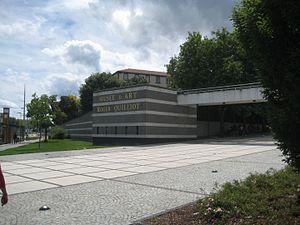
Entrée du Musée d'art Roger-Quilliot, Clermont-Ferrand
André Minaux, né à Paris le 5 septembre 1923 et mort à Touquin le 4 octobre 1986, est un peintre, sculpteur, illustrateur, graveur et lithographe français.